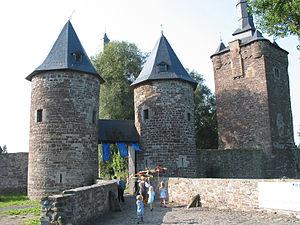
Sombreffe (Belgique), l'entrée du château avec ses tours jumelles, le donjon nord et le donjon central (XIII-XVe siècles.